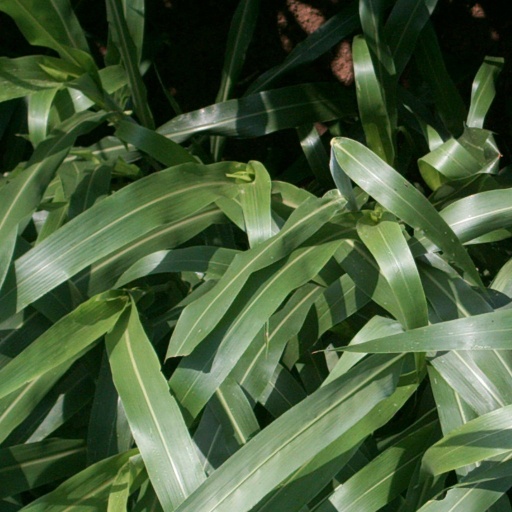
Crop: sorghum